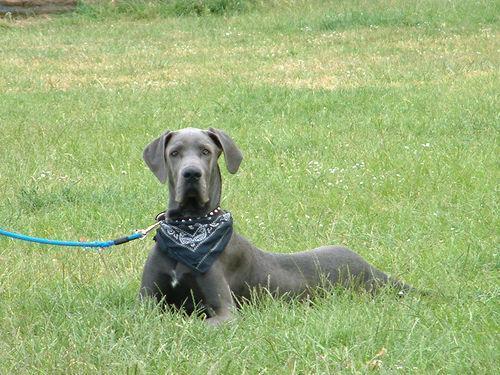
Great_Dane